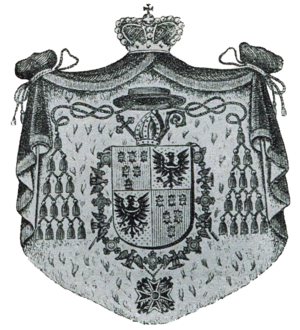
Georg von Kopp, né le 25 juillet 1837 à Duderstadt et mort le 4 mars 1914 à Troppau, est un prélat allemand qui fut évêque de Fulda de 1881 à 1887 et prince-évêque de Breslau de 1887 à 1914.